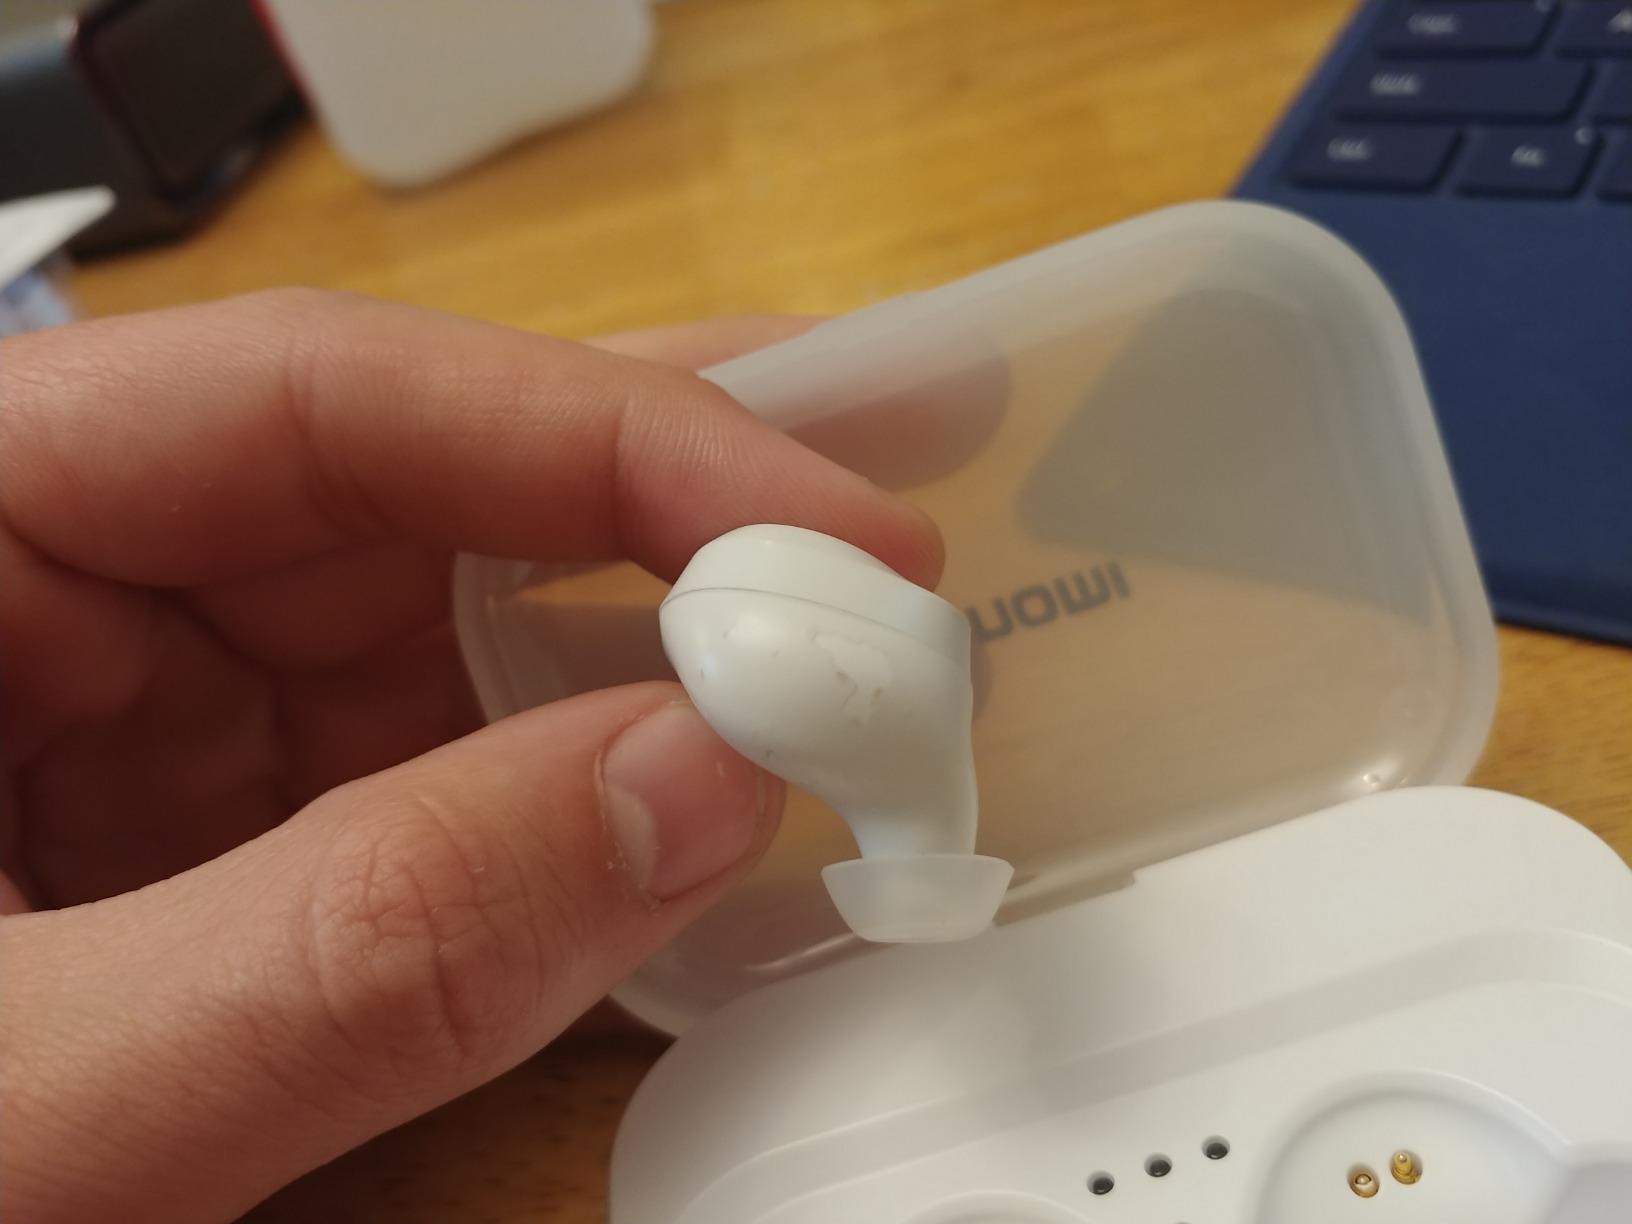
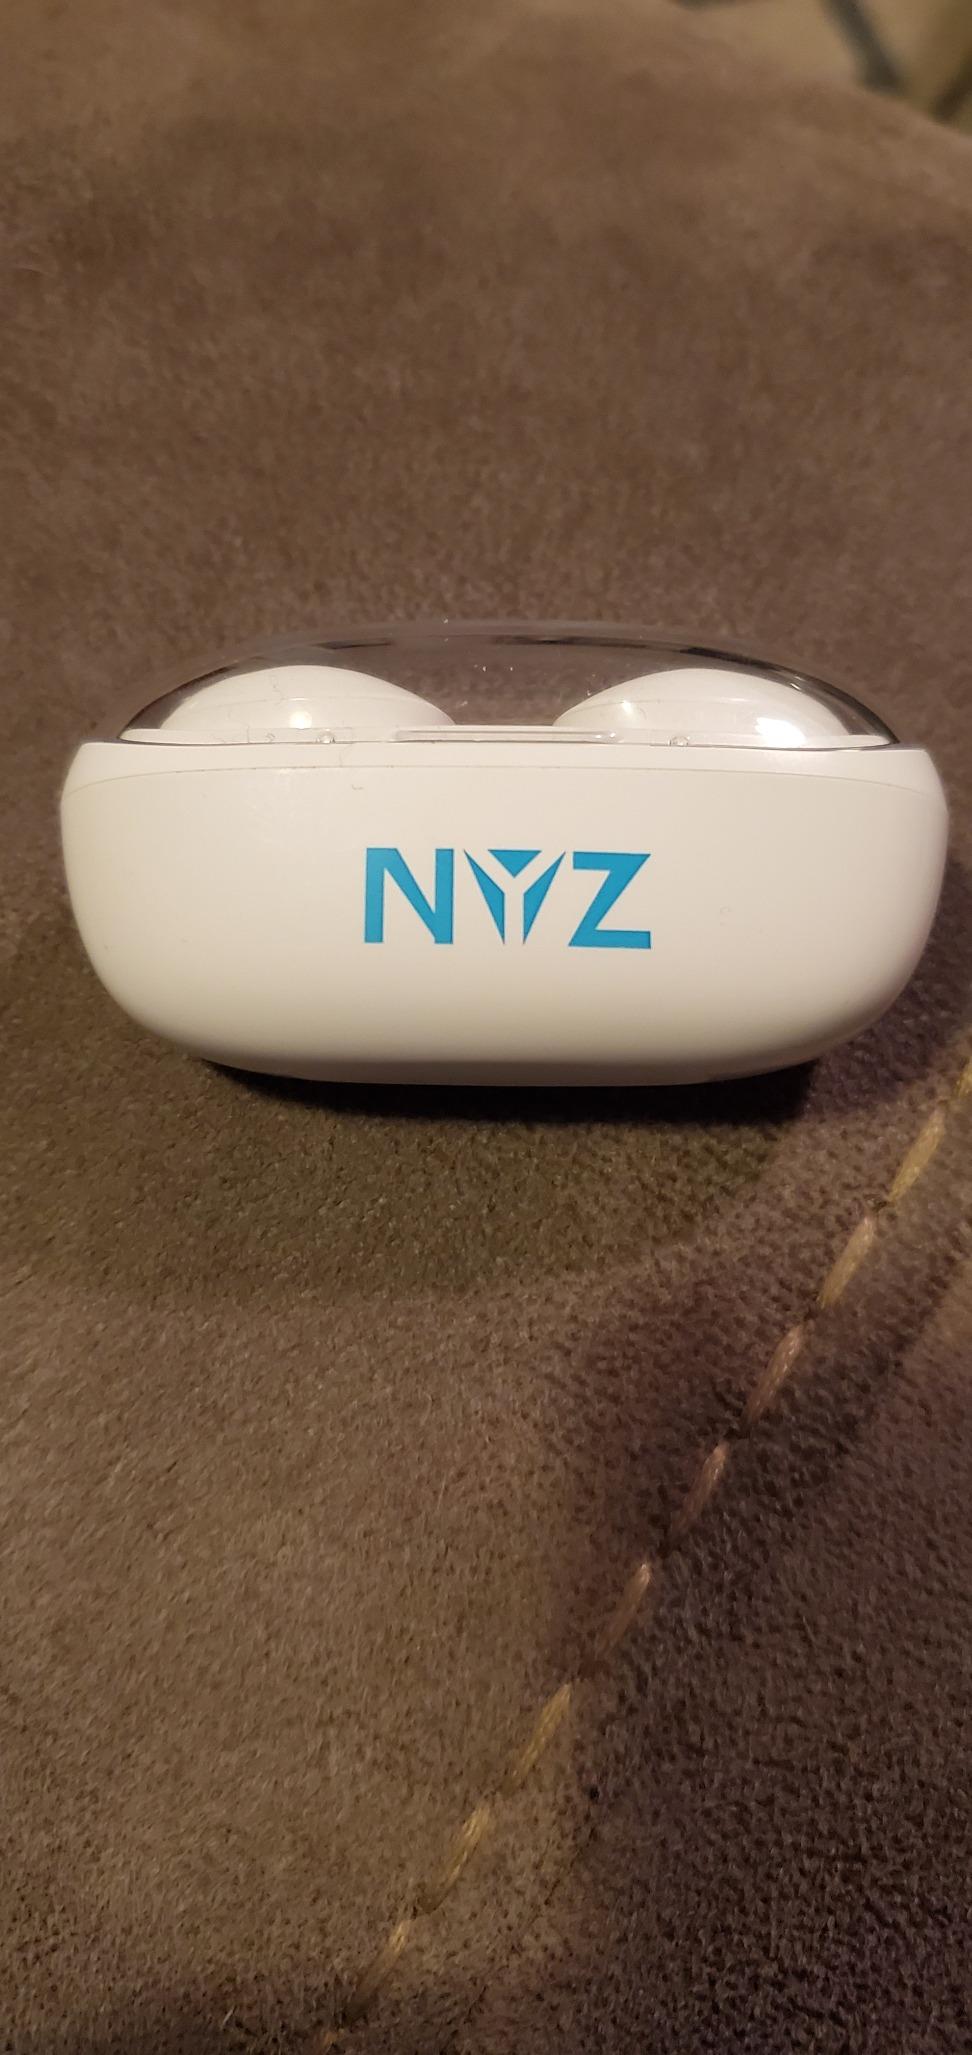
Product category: earbuds
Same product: no